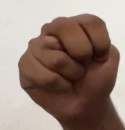
ASL sign: N